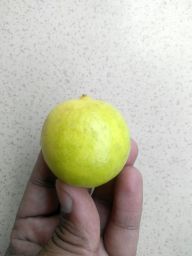
Fruit: Lime
Quality: Good